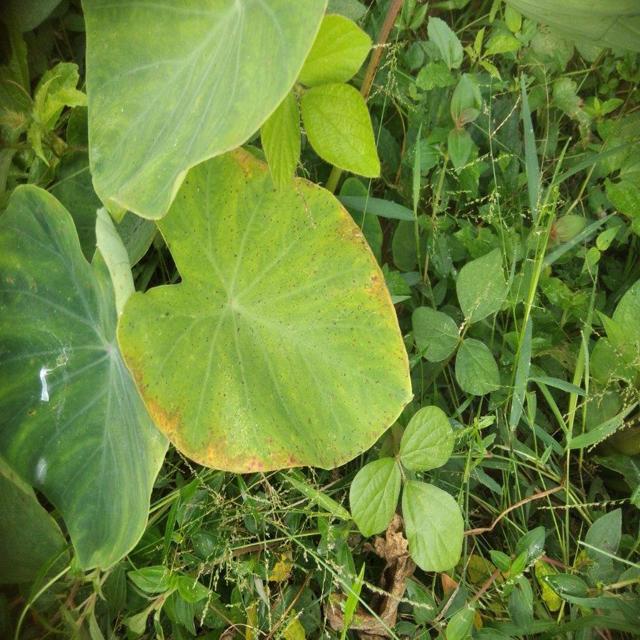
Label: Early_Blight